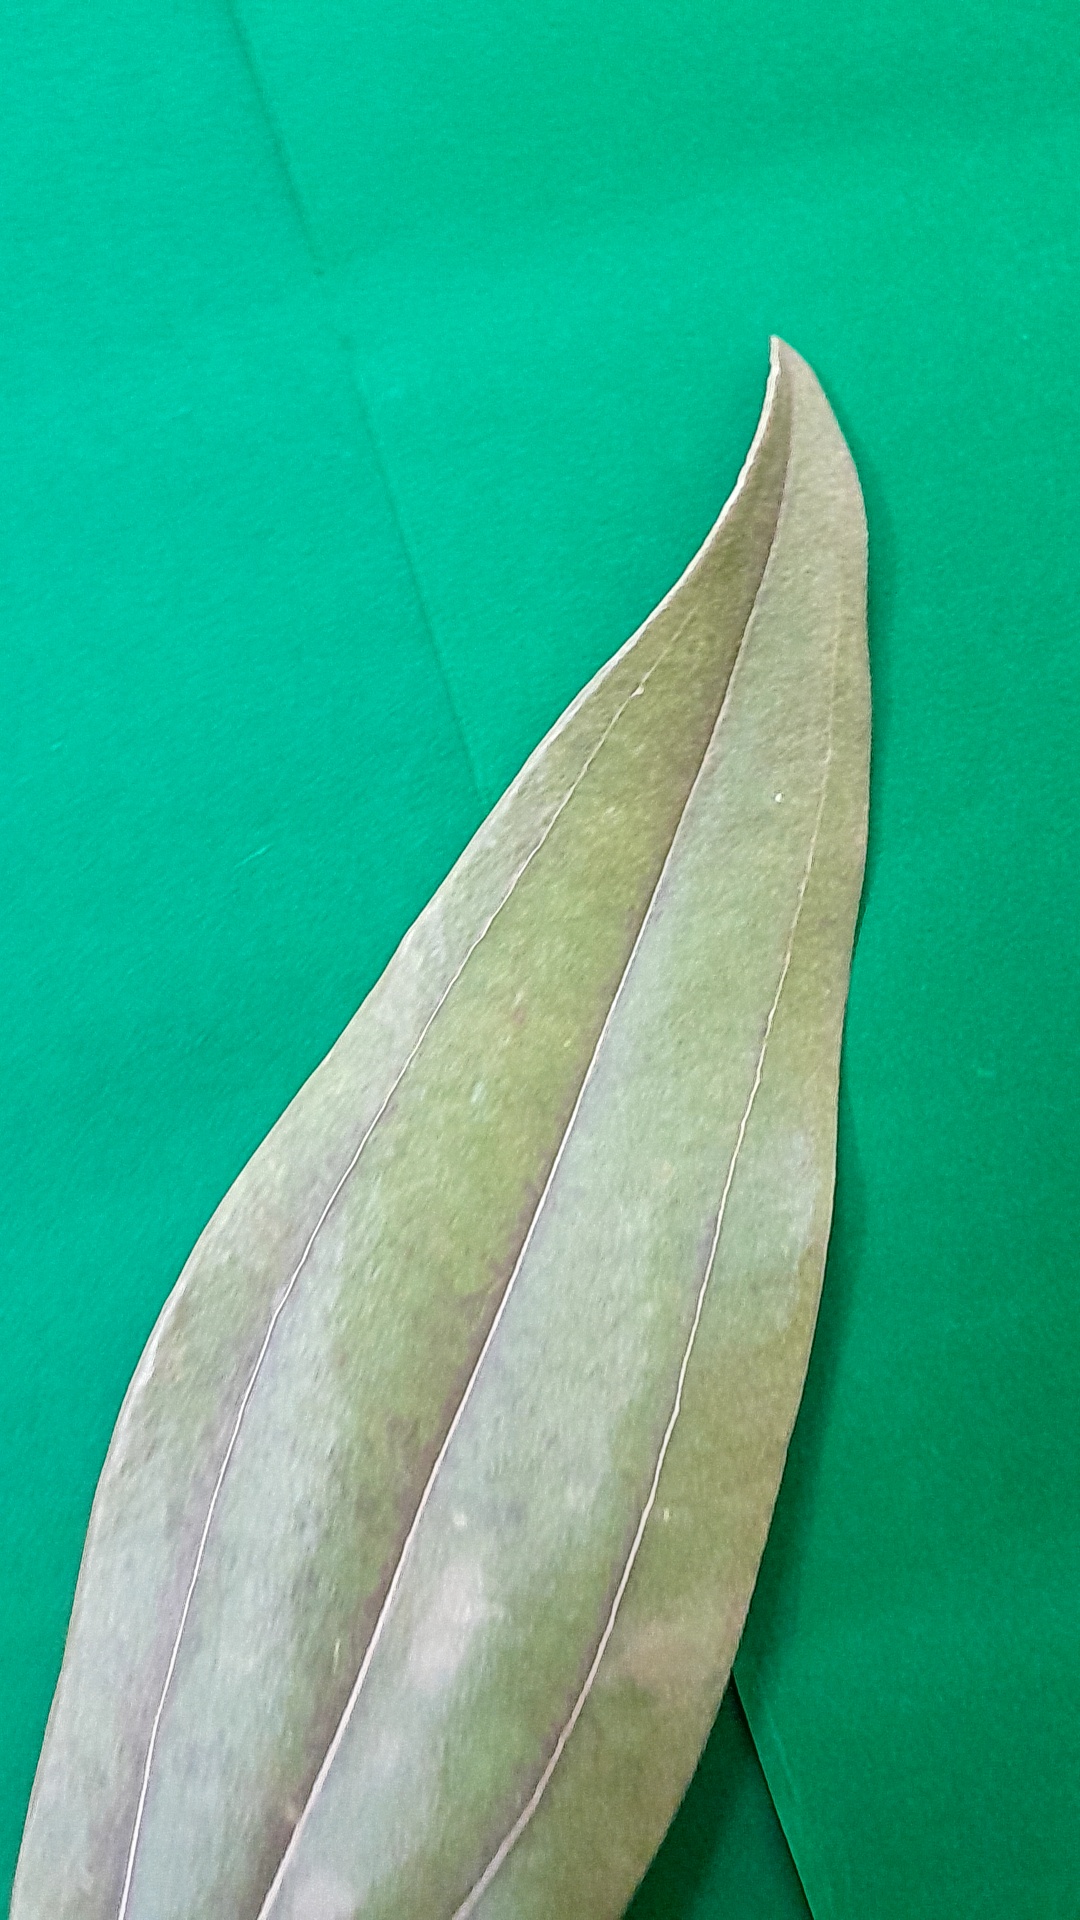
Label: Dry Leaf